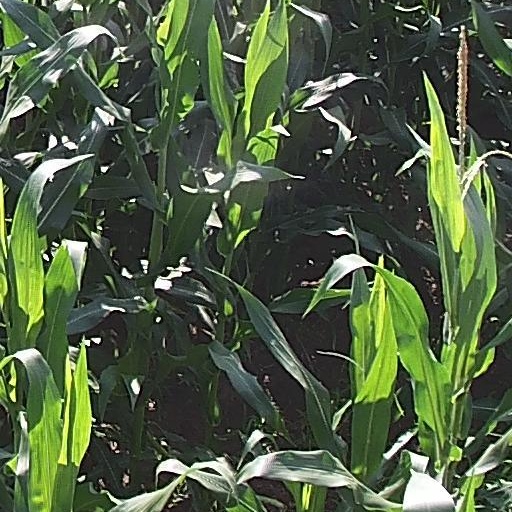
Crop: maize; corn